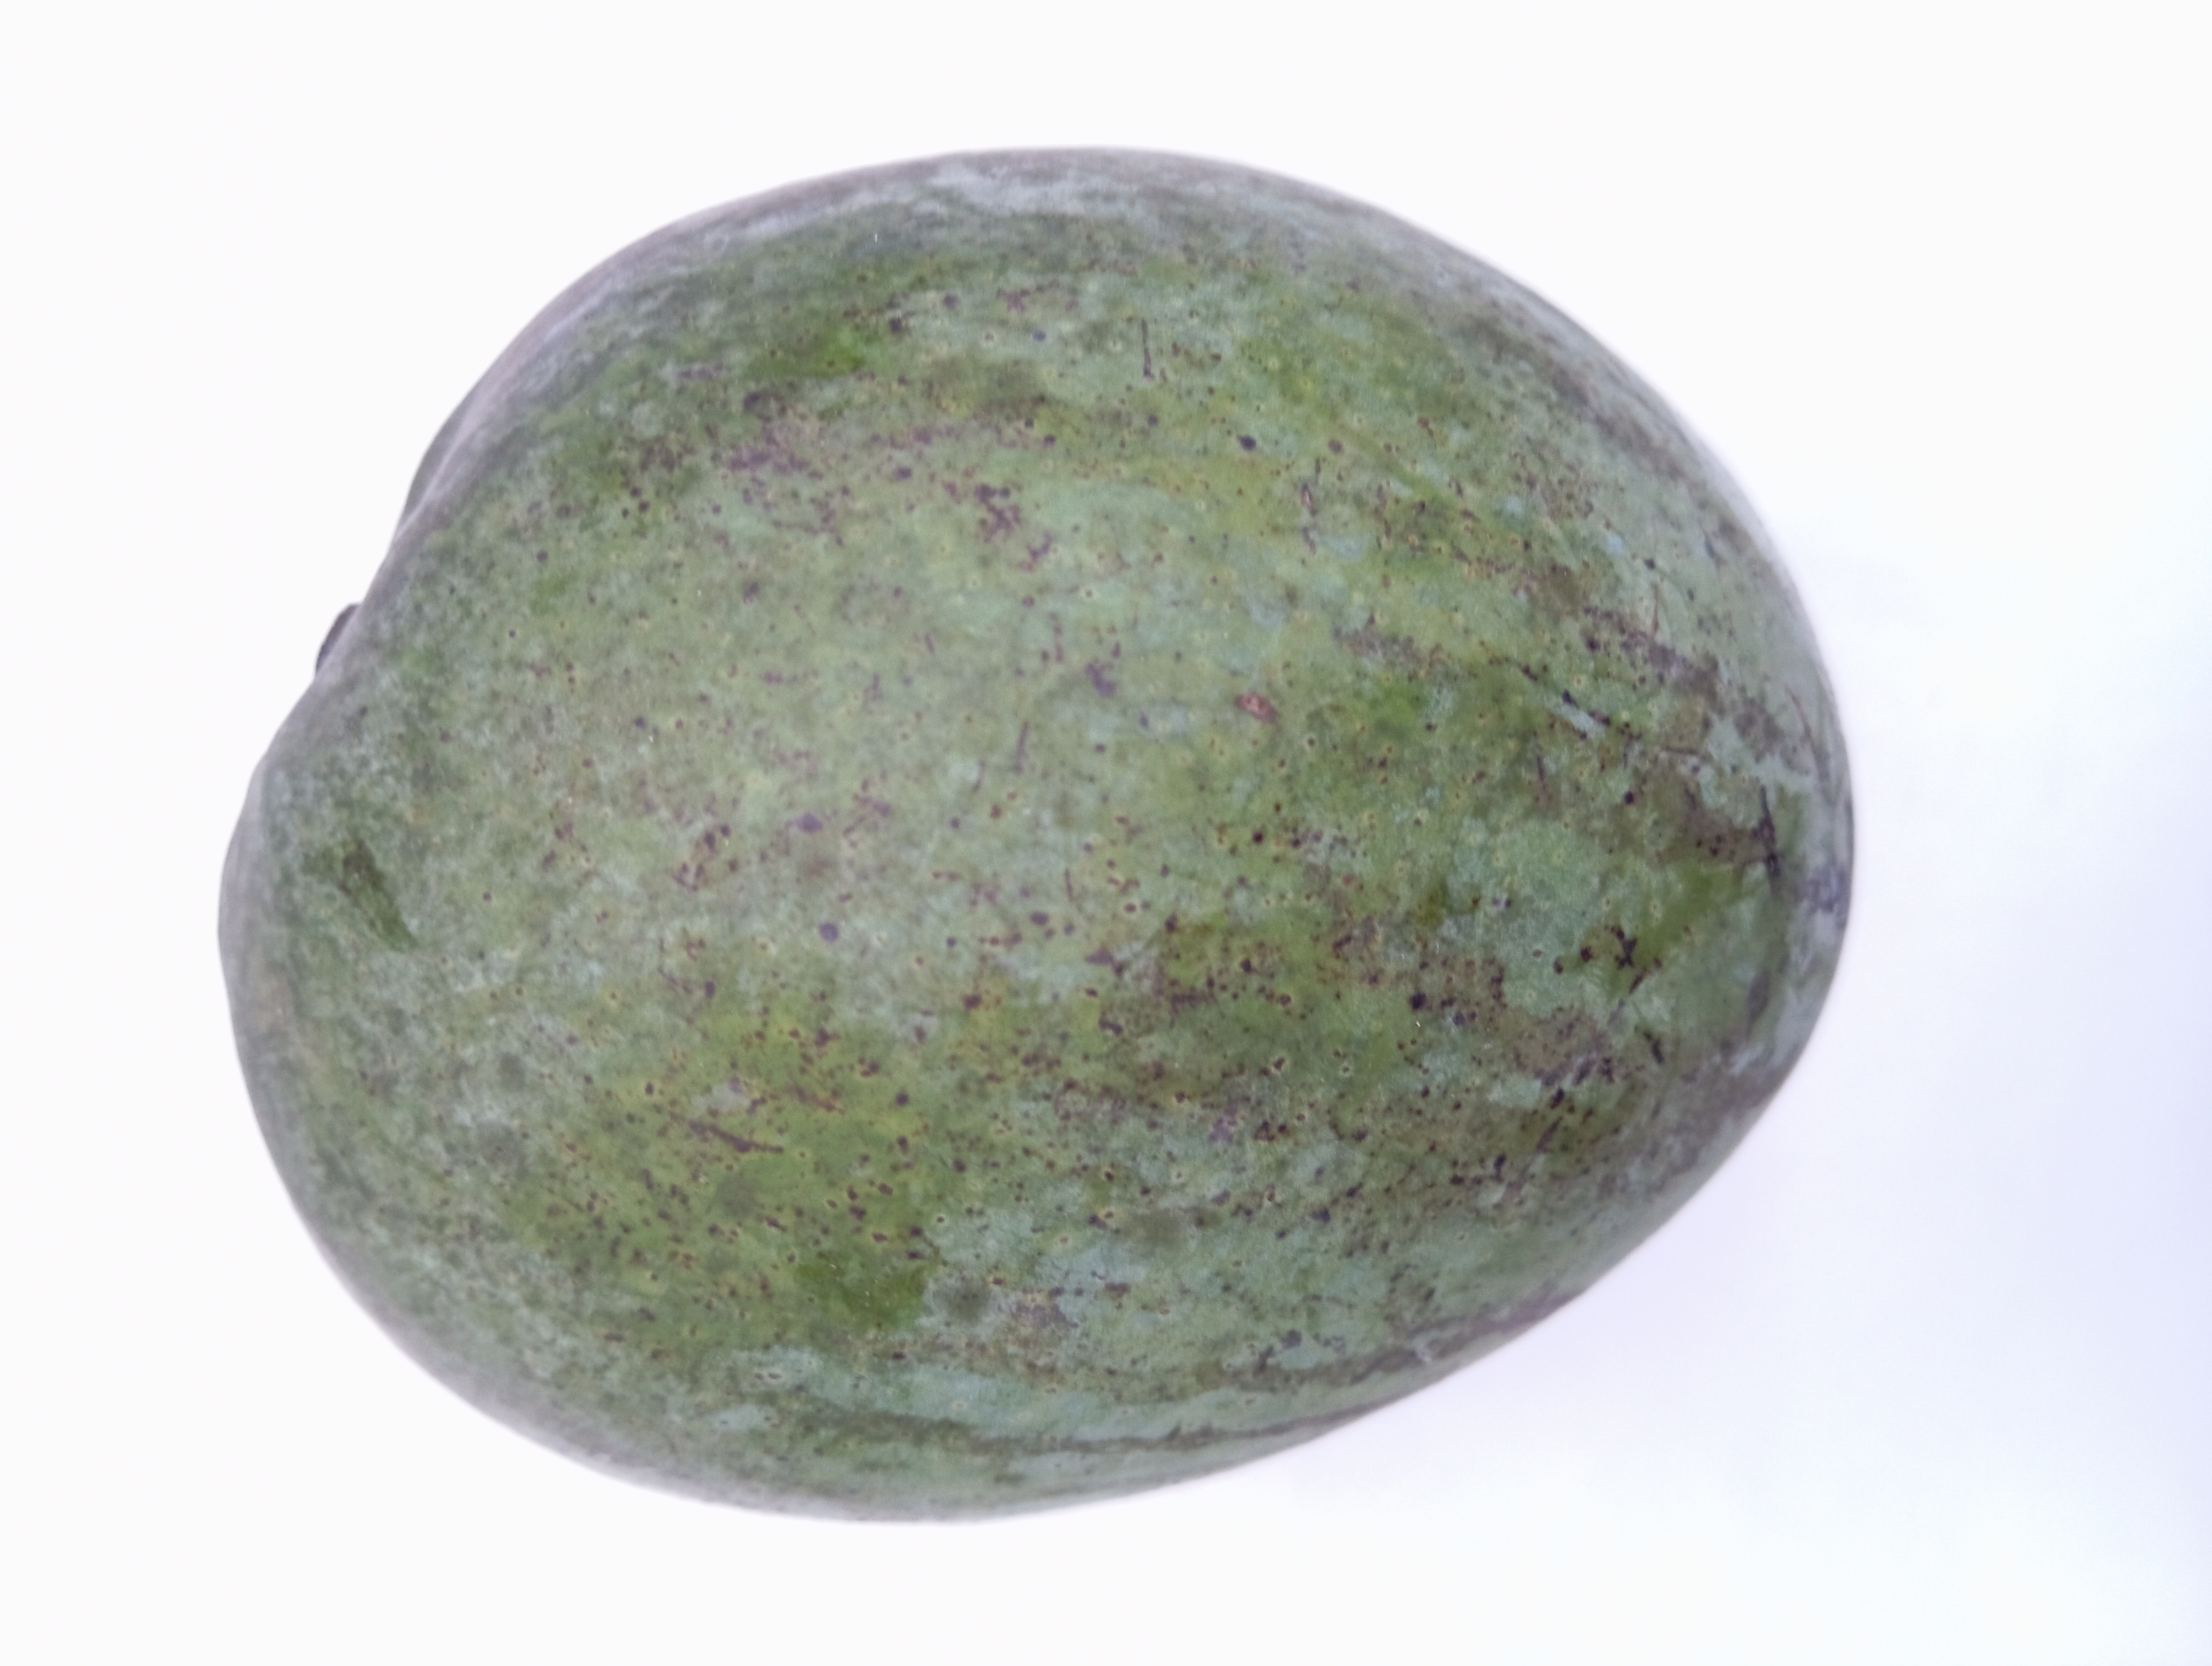
Mango variety: Bari 4